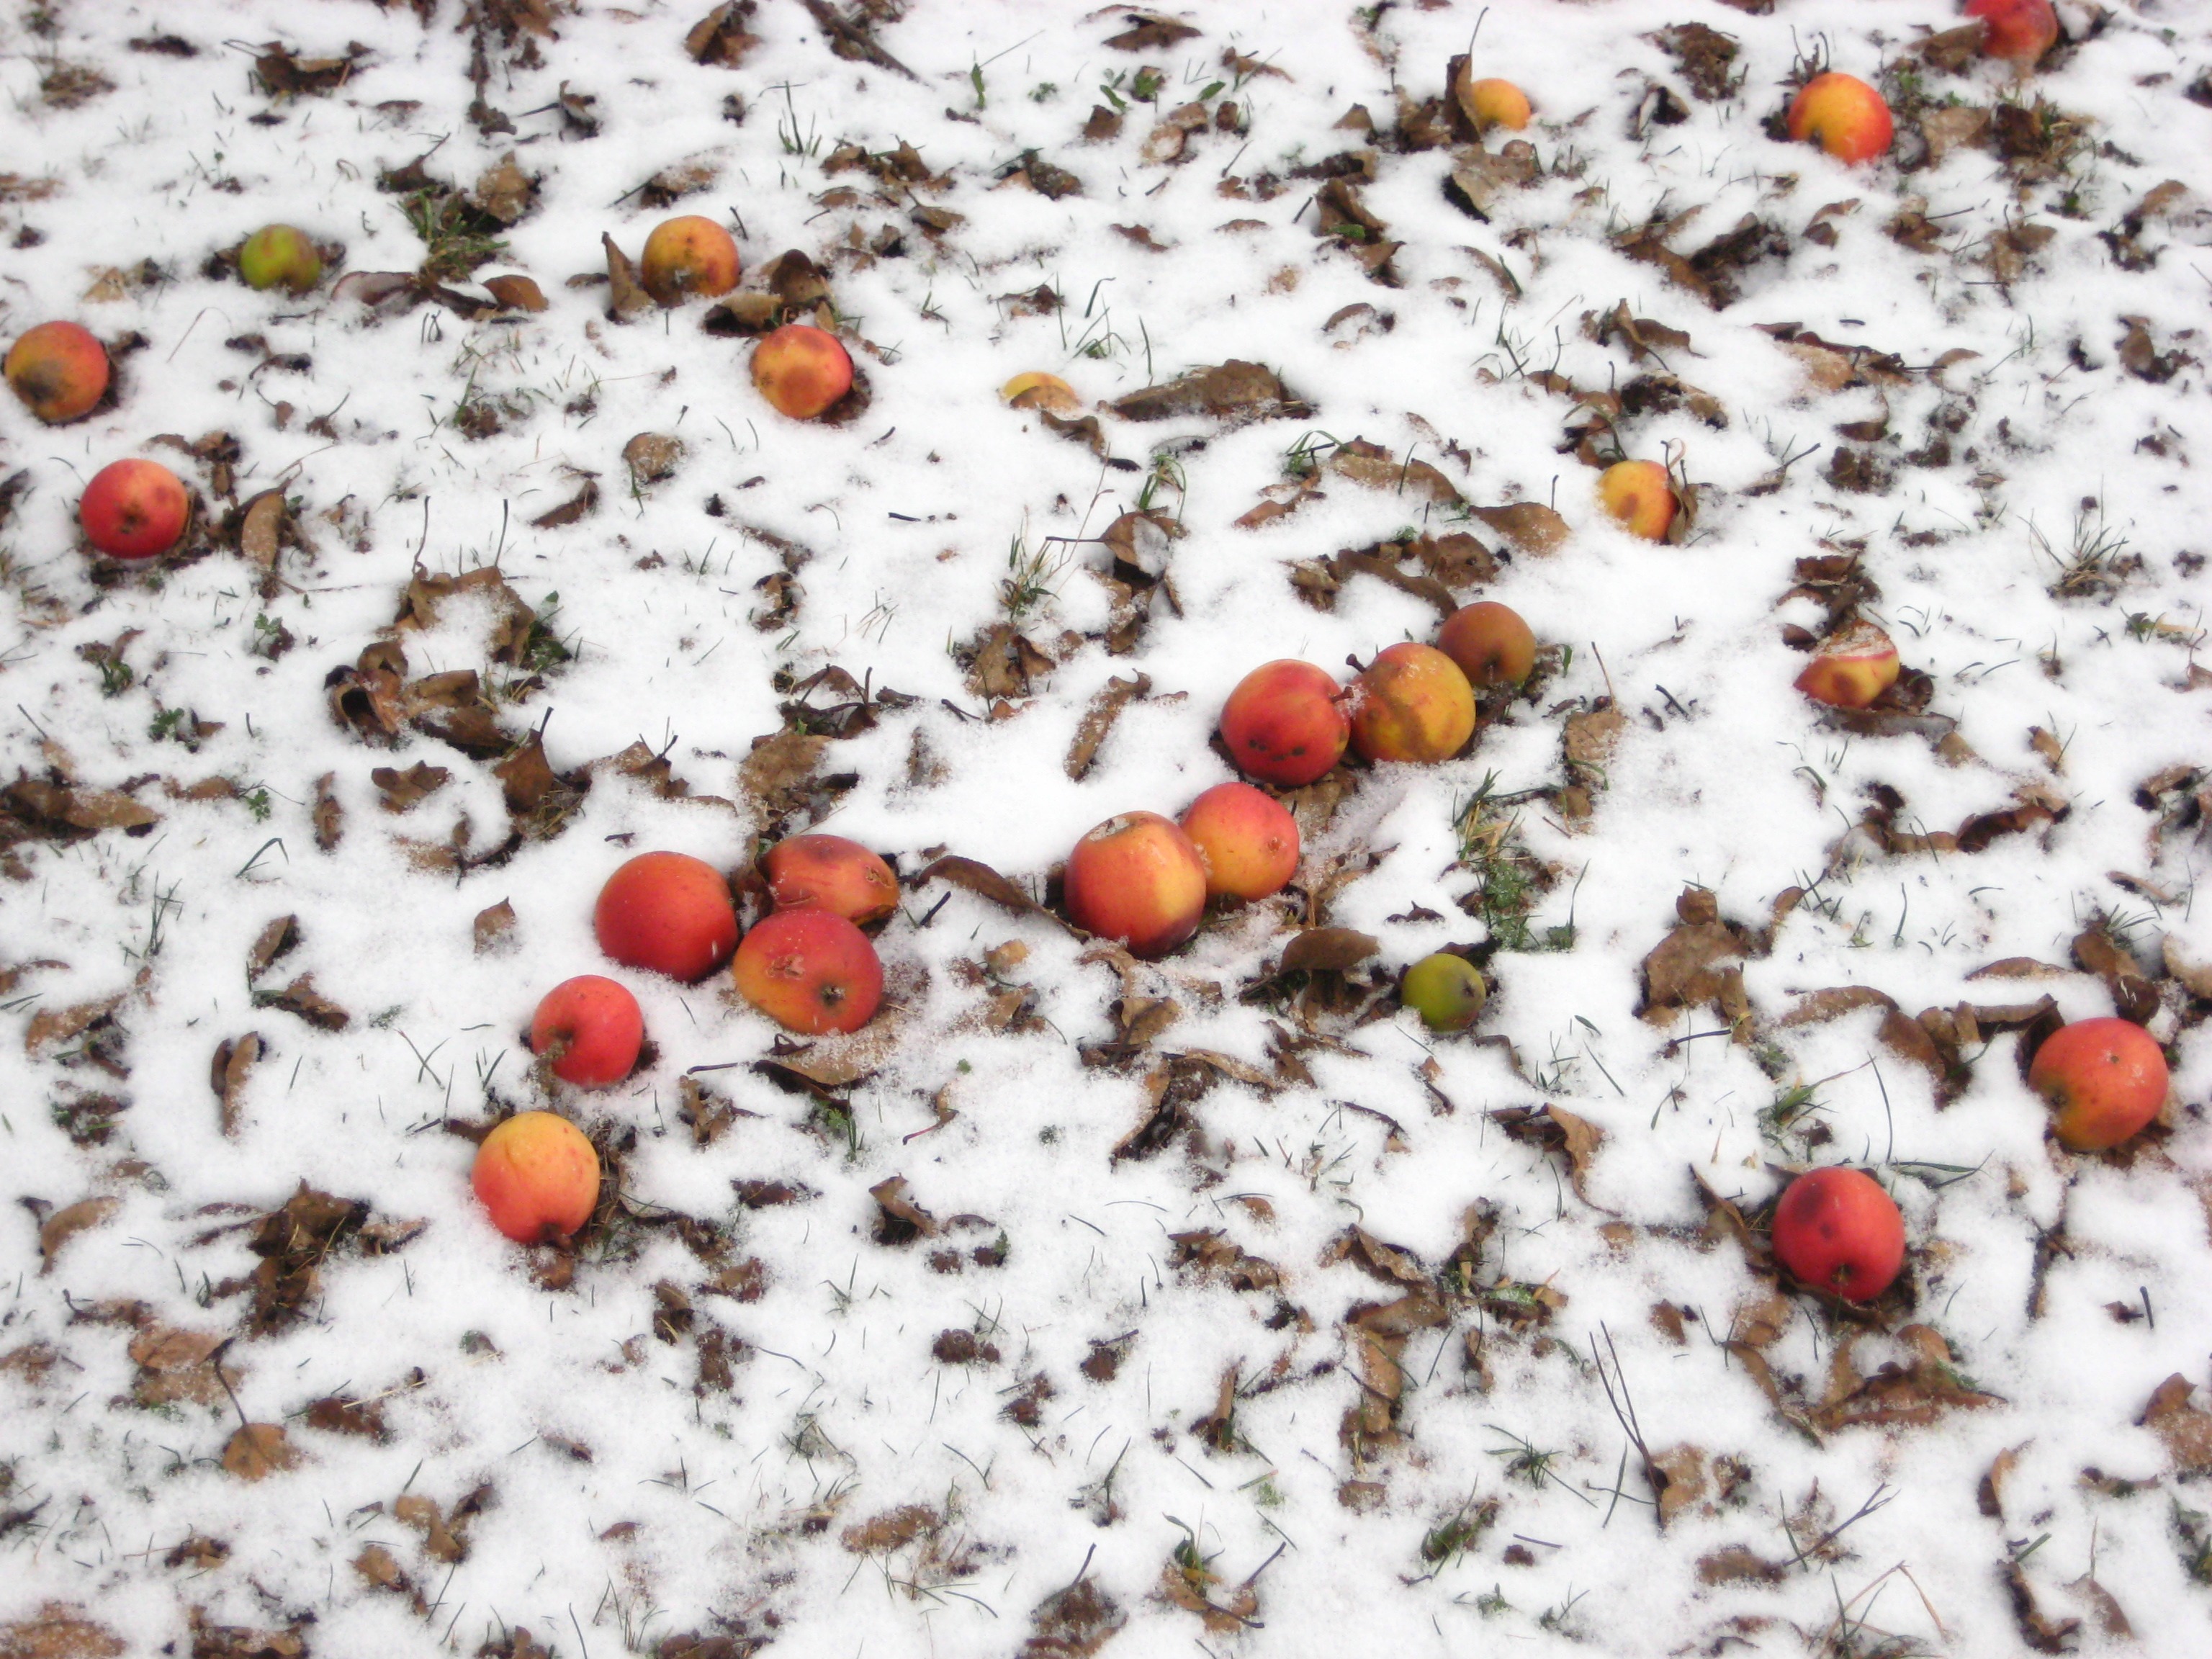
apple, snow, winter, fruit, leaf, flower, food, produce, weather, soil, season, litter meadow